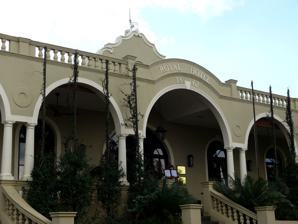
Building: The Royal Hotel (South Africa)
Country: South Africa
Year built: 1862
Hotel in Western Cape, South Africa The Royal Hotel General information Type Hotel Location Riebeek Kasteel, Western Cape Country South Africa Opened 1862 The Royal Hotel in Riebeek Kasteel is the oldest licensed hotel of the Western Cape and was built in 1862. This now fully restored heritage building is one of the few hotels left of that particular colonial era of South Africa . Famous visitors in history were Jan Smuts and Daniel Malan , both from the Riebeek Valley and both prime ministers of South Africa during troubled times. In 2006 southafrica.org placed The Royal as only hotel on the list of "the 50 most fabulous places to visit in SA". According to them it has the longest stoep (veranda) south of the Limpopo. Sources